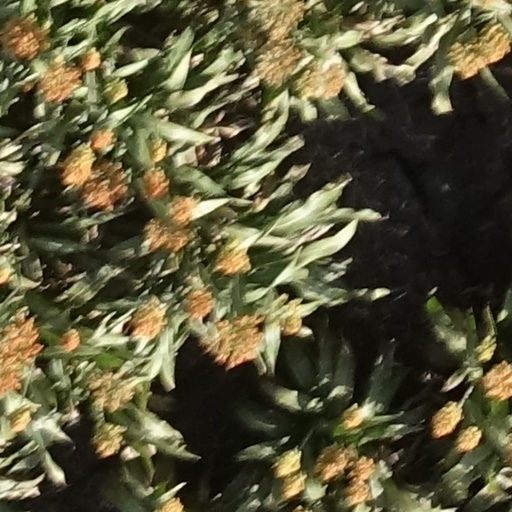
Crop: sorghum